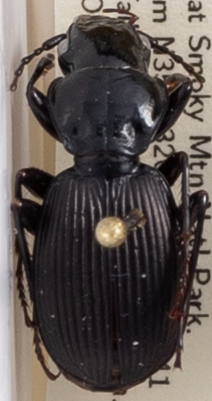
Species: Pterostichus moestus
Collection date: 2019-08-06
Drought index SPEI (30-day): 1.69
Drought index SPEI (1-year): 2.09
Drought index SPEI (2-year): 2.09